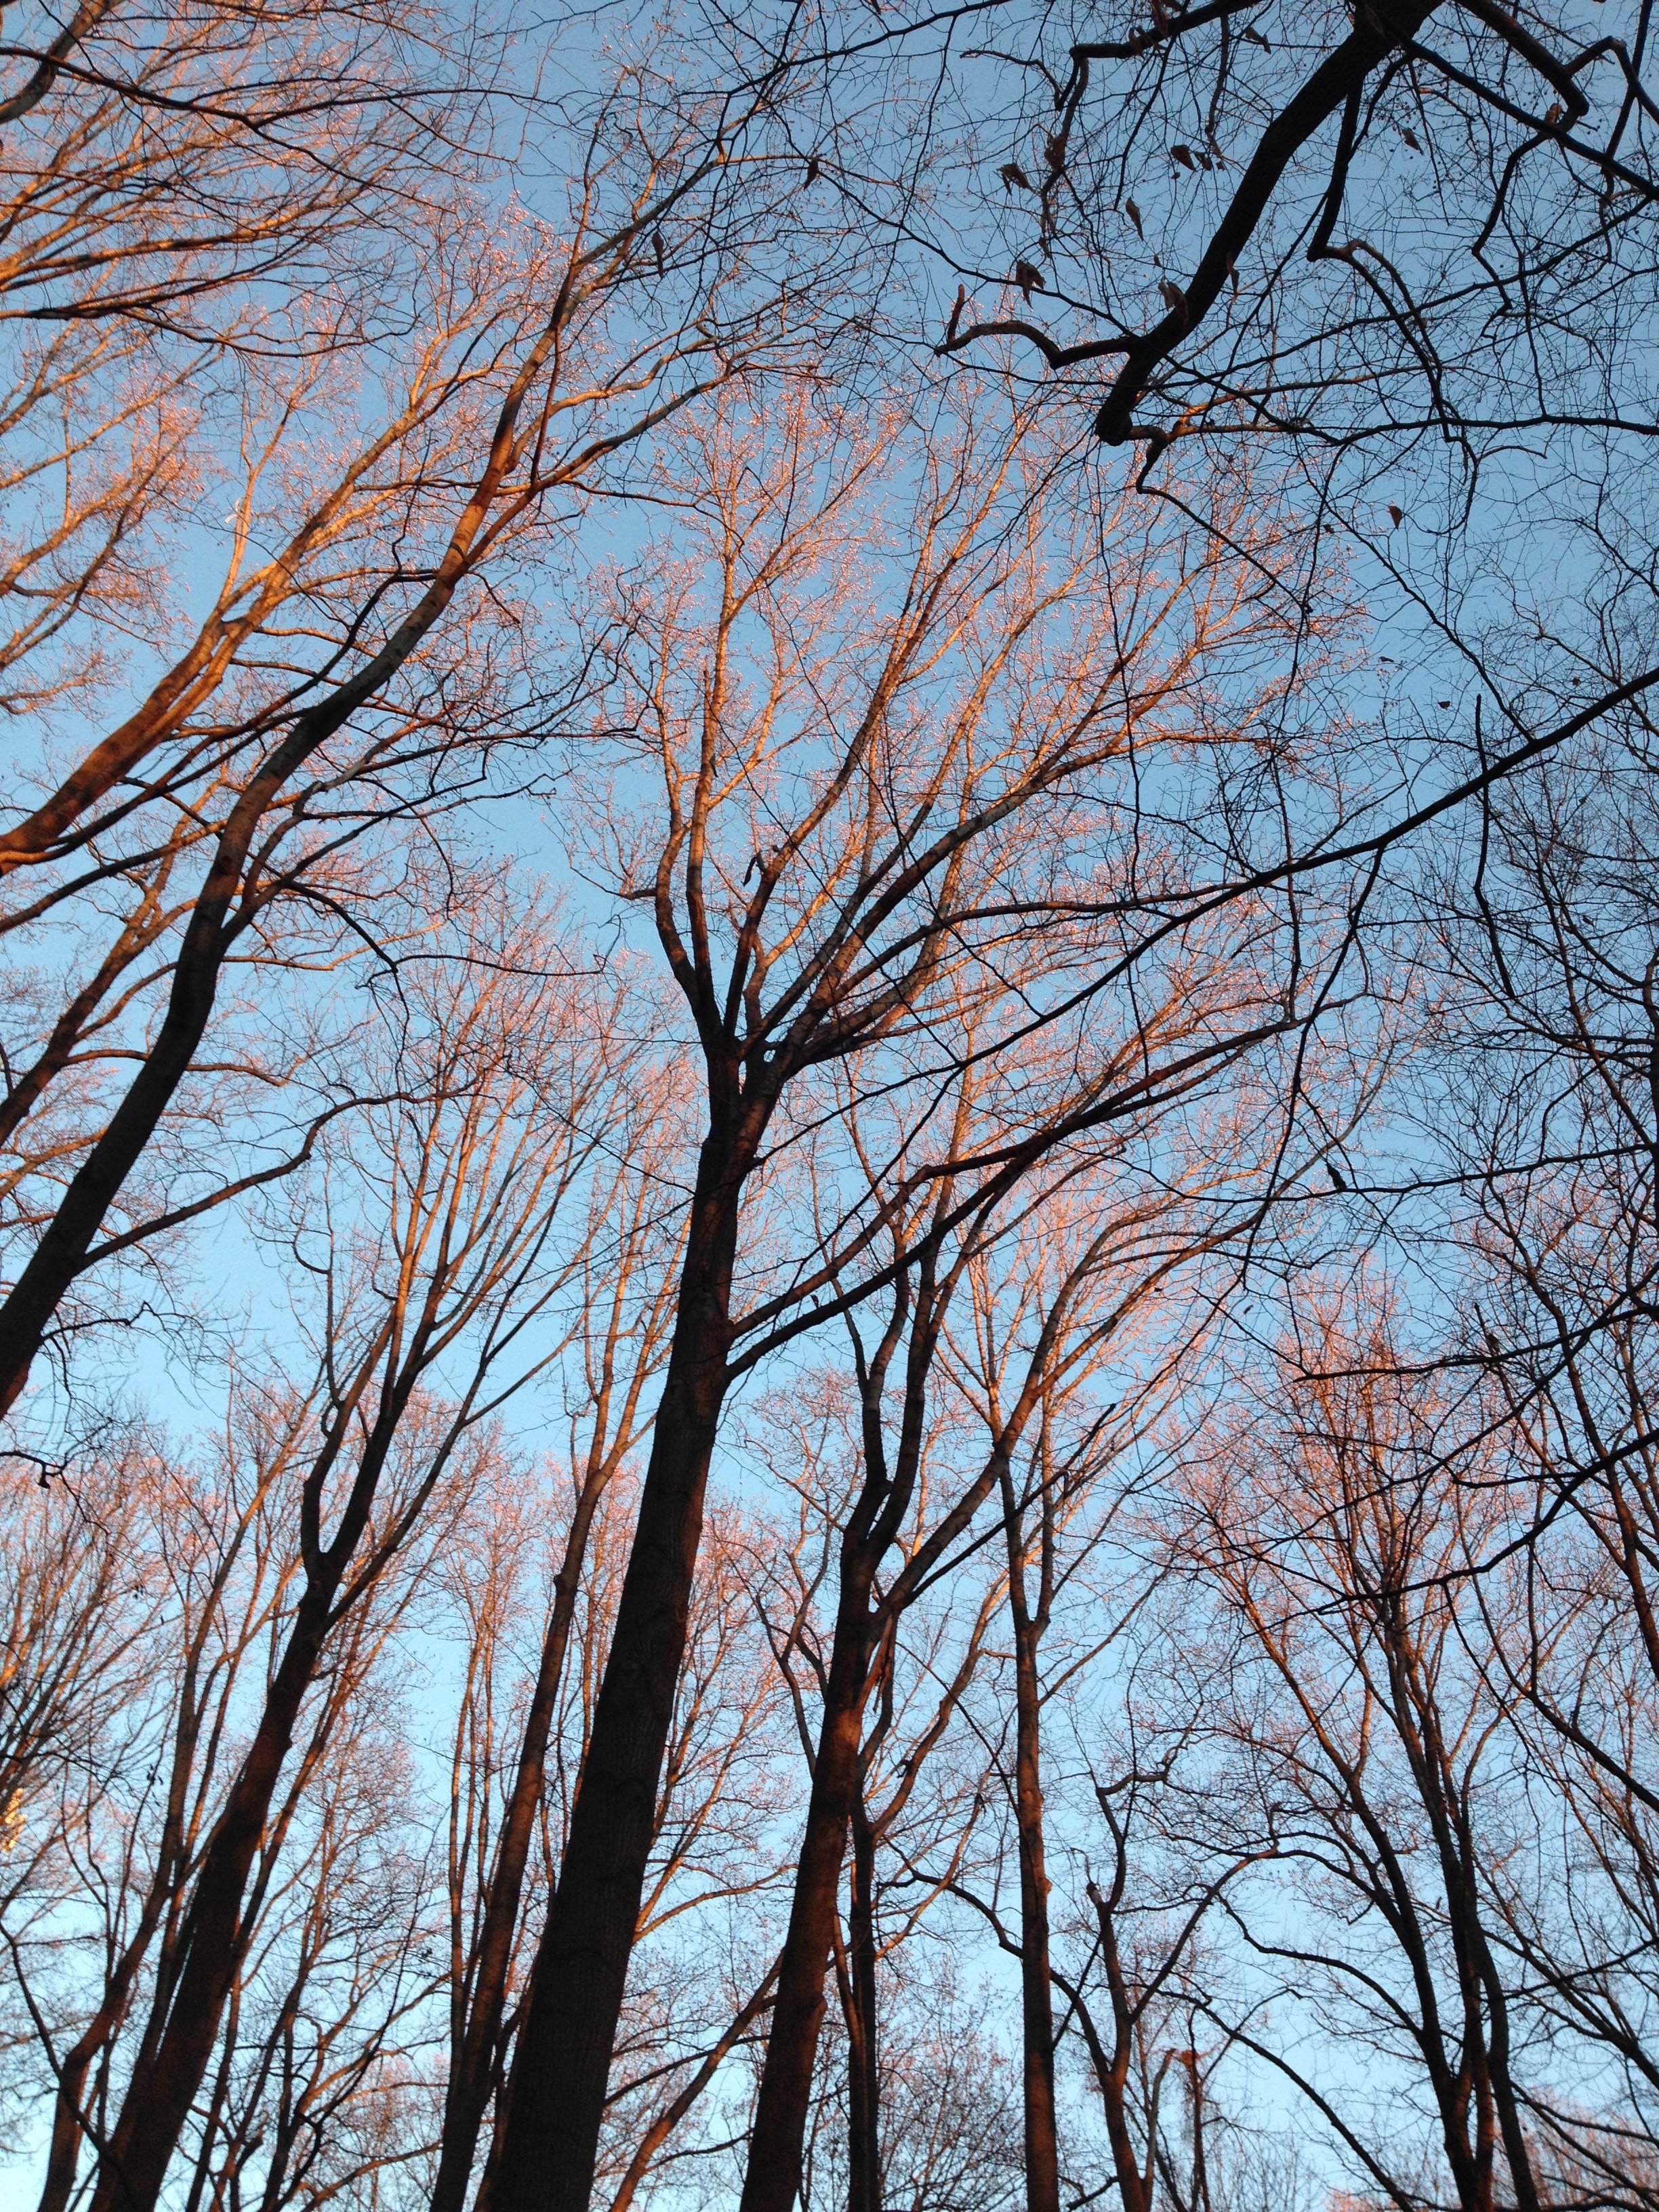
tree, nature, forest, branch, winter, plant, sky, sunrise, sunlight, morning, leaf, flower, spring, autumn, season, trees, woody plant